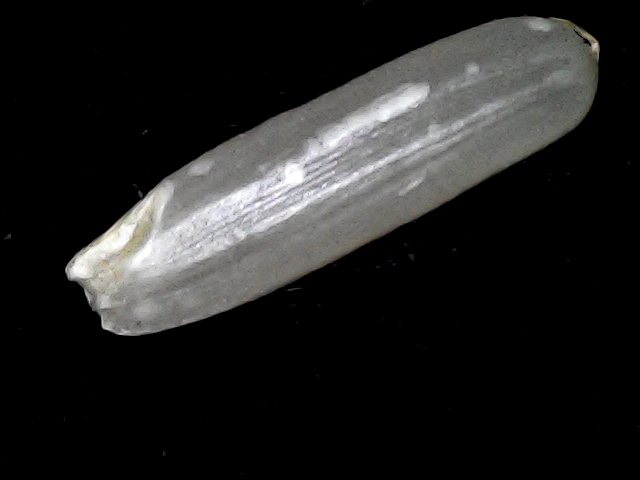
Rice variety: BD57